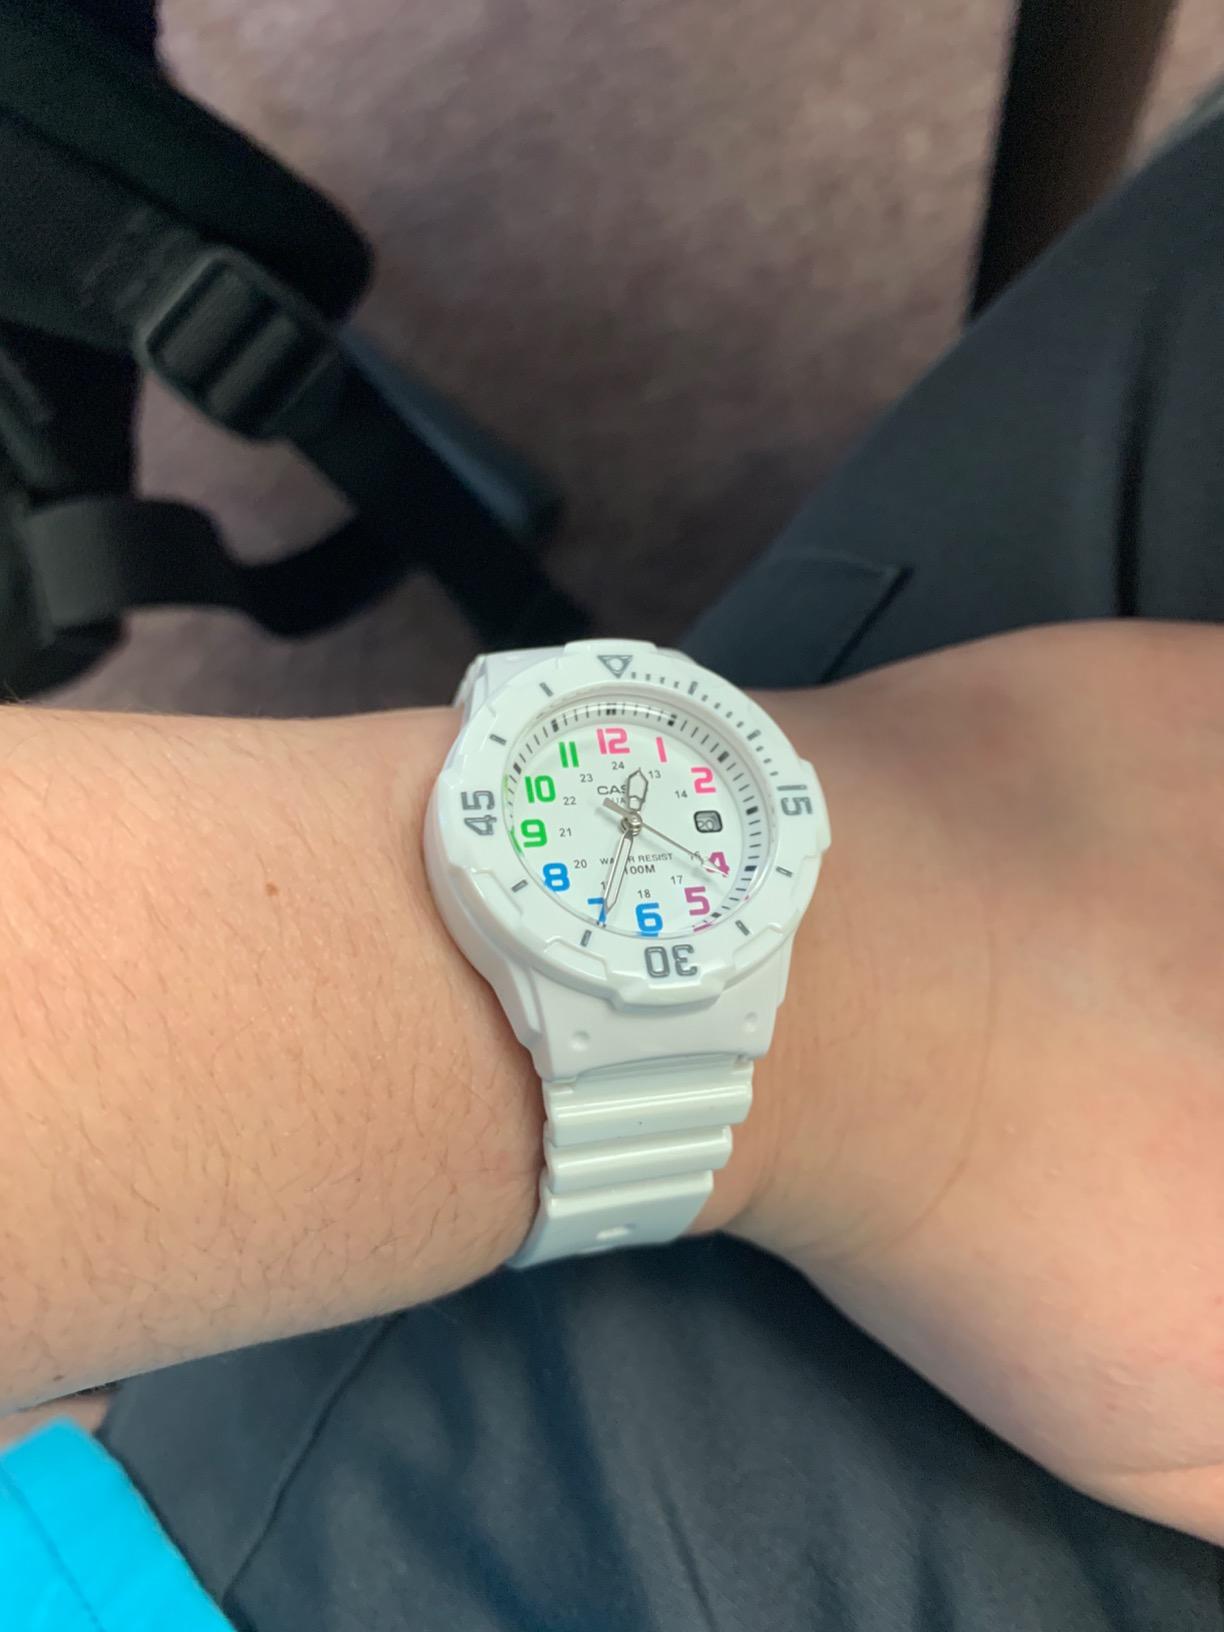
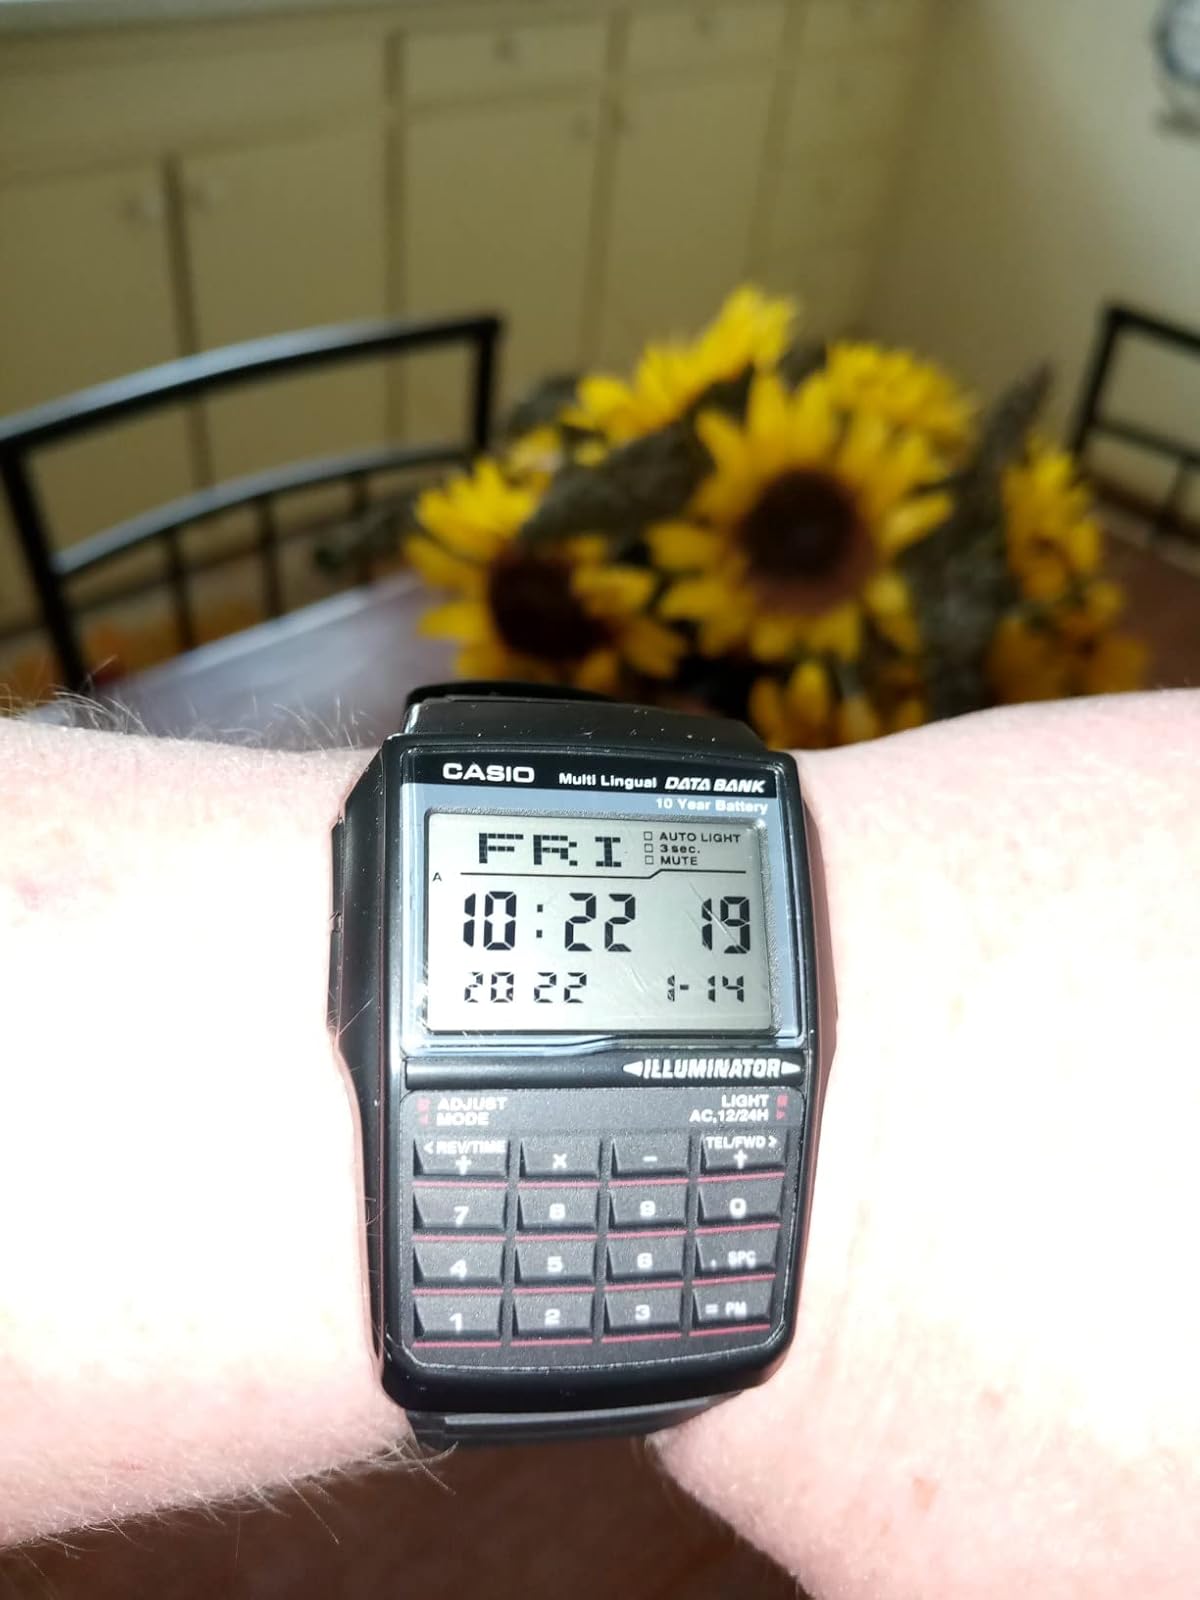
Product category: accessories_watch
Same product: no